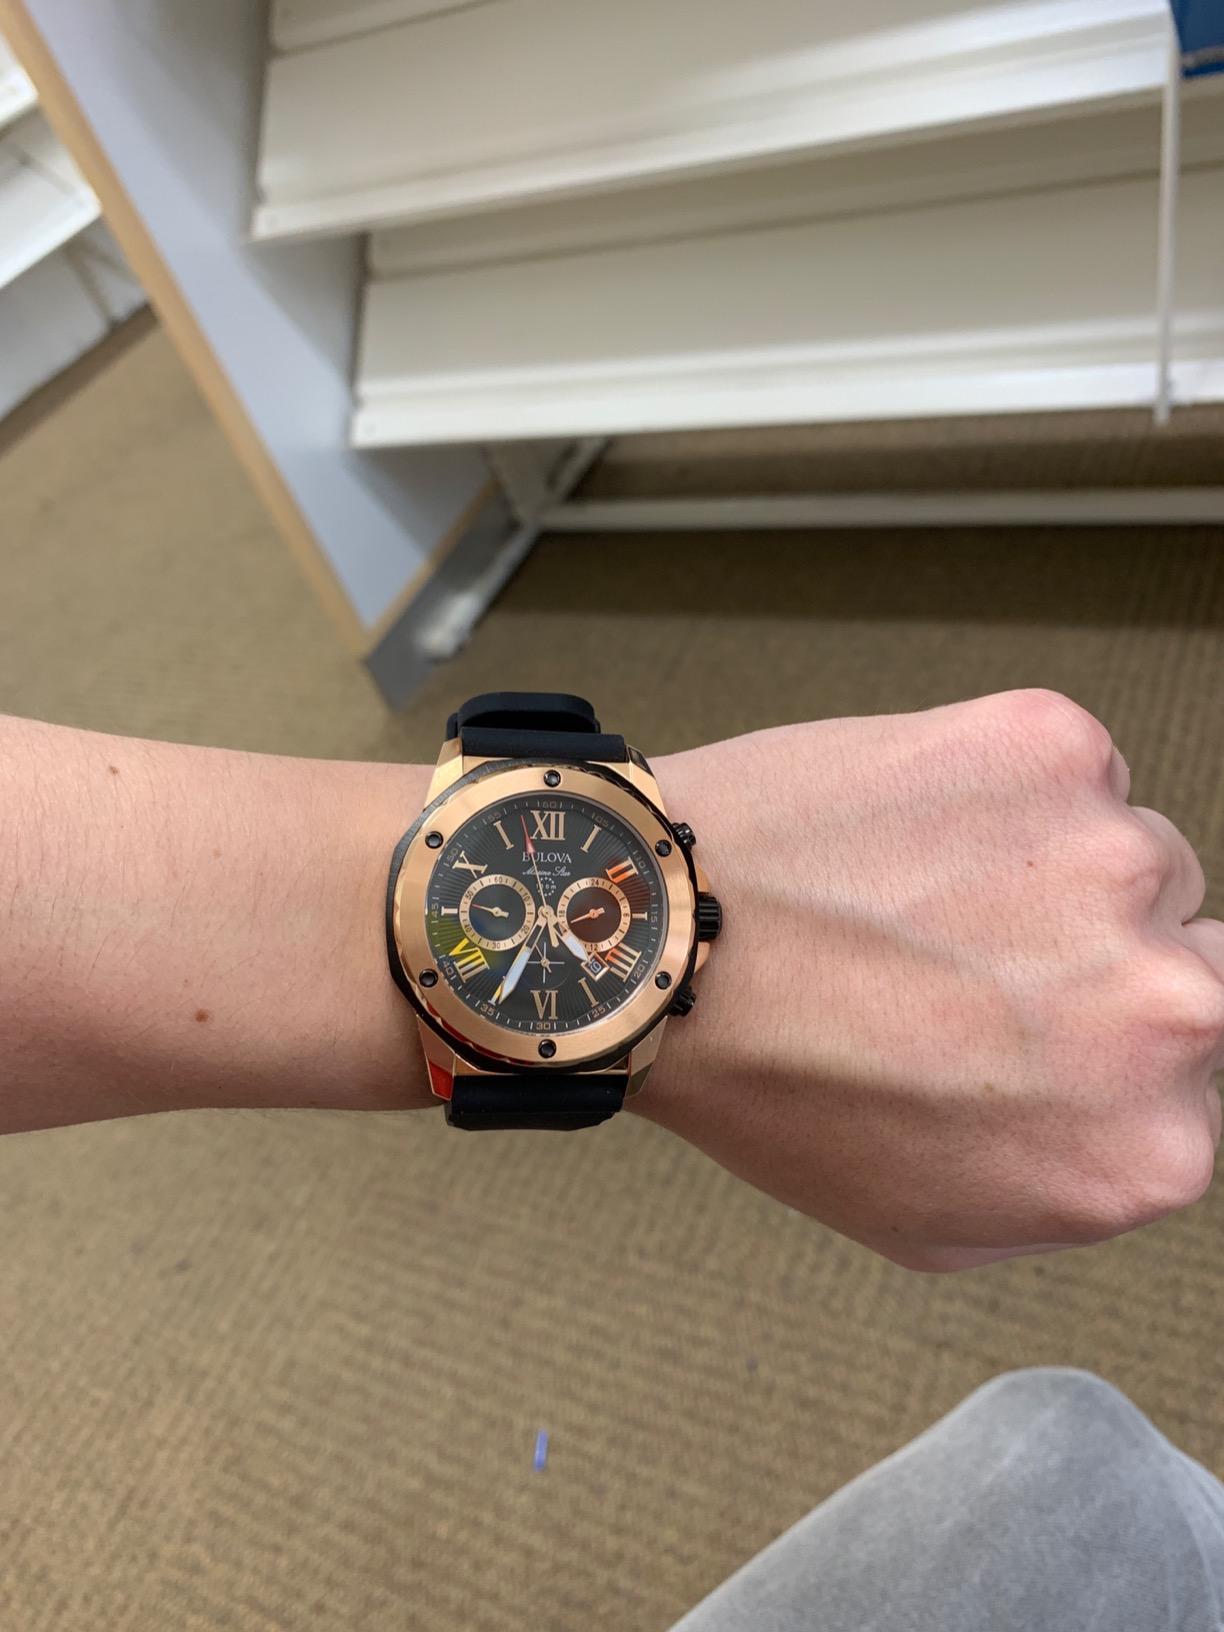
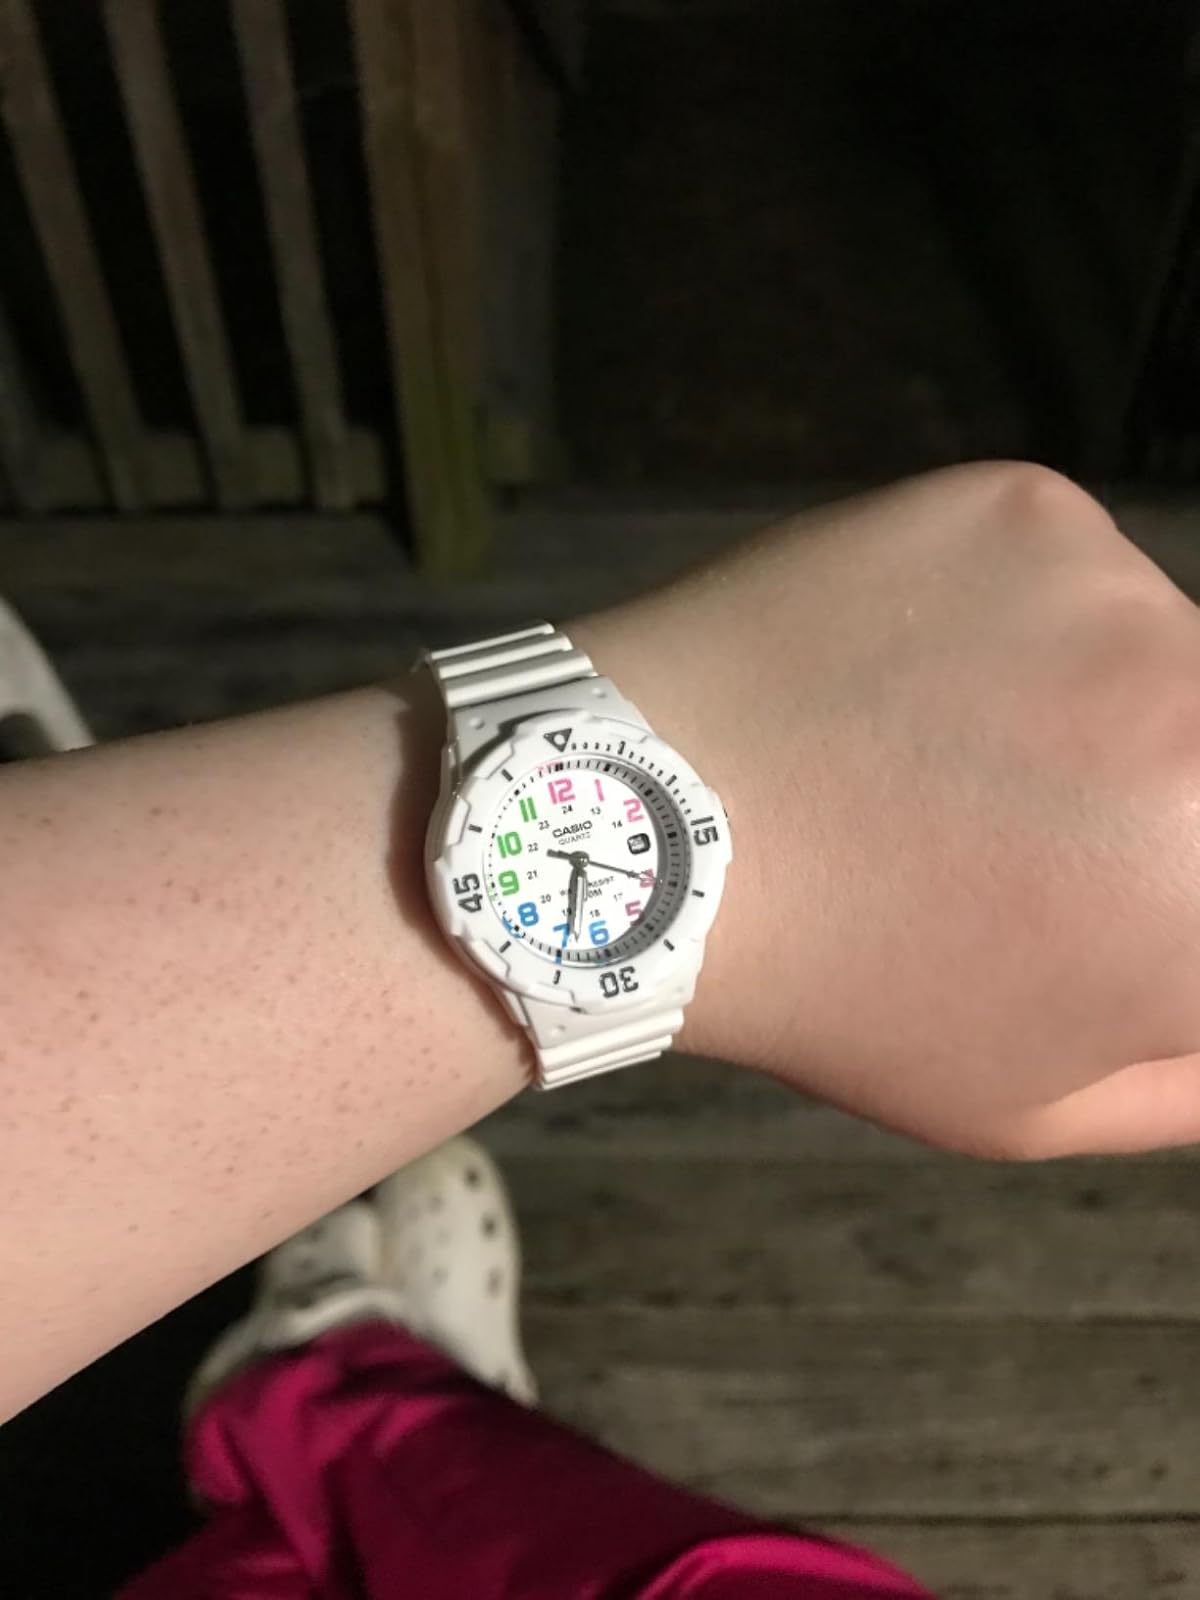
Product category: accessories_watch
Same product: no